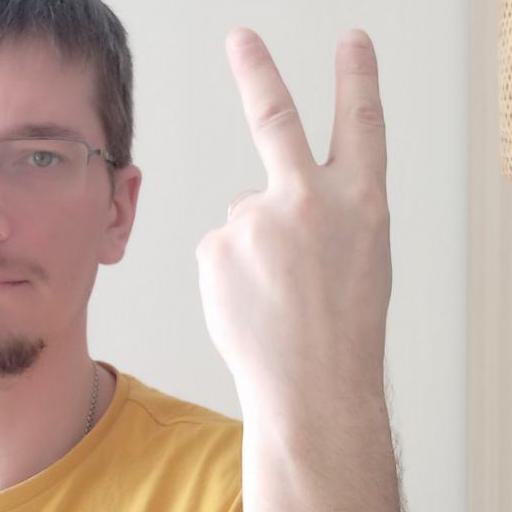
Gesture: peace_inverted